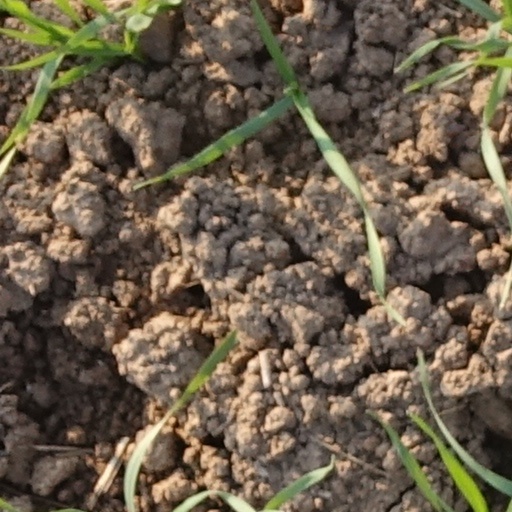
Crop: wheat